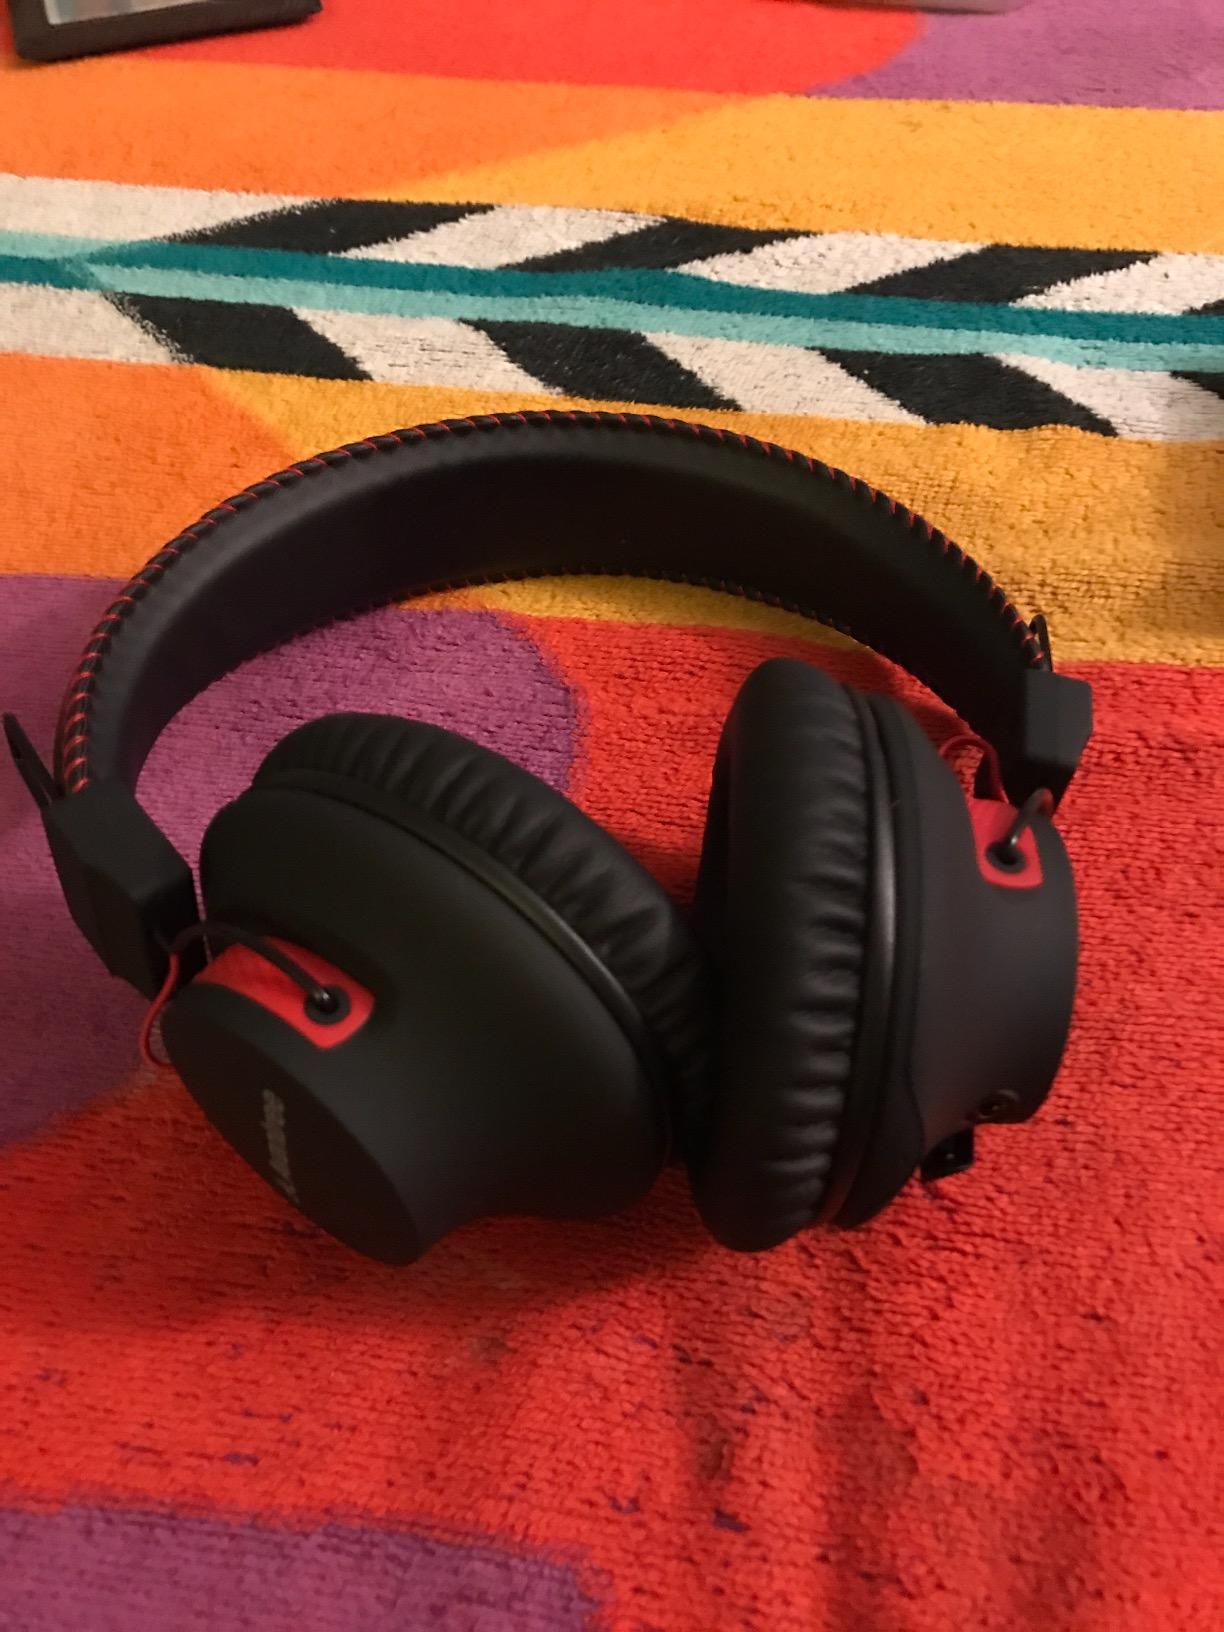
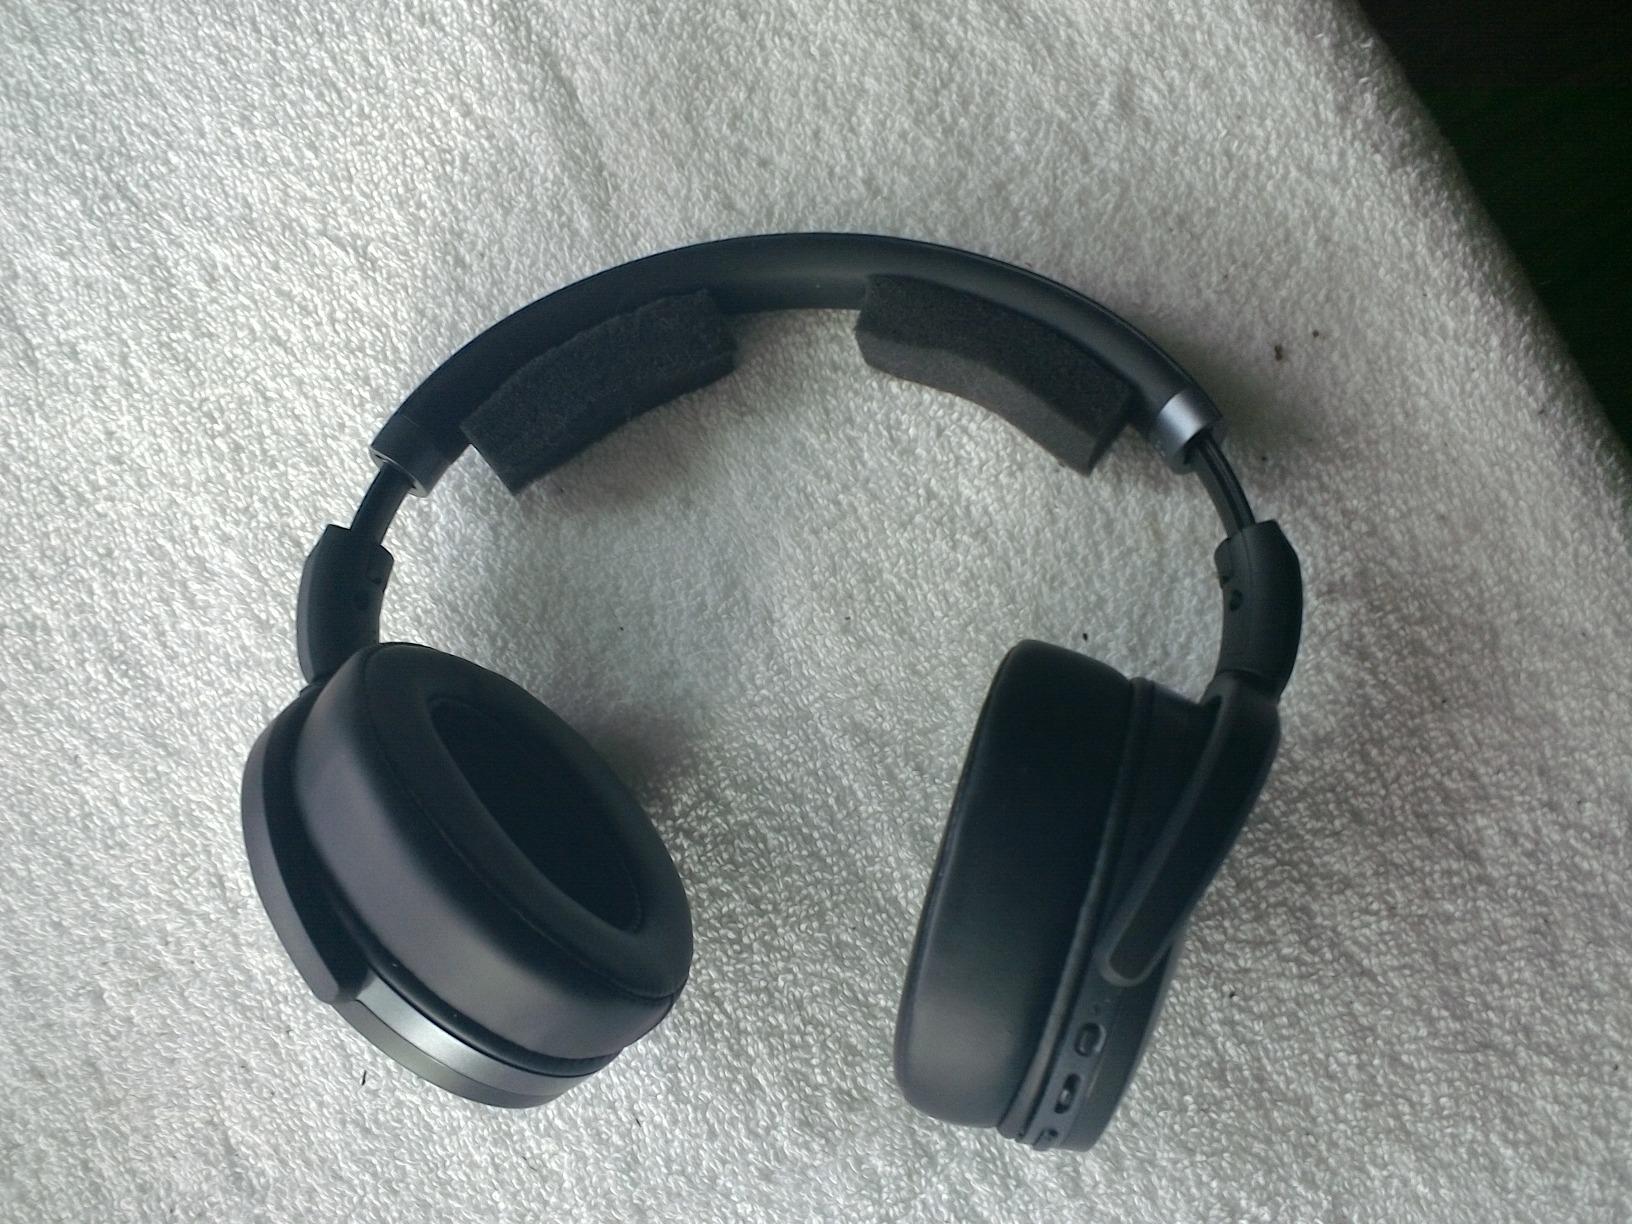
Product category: headphones
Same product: no